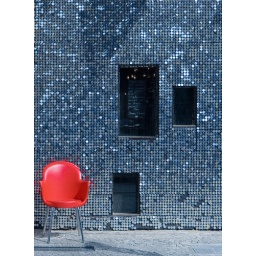
small red chair outnumbered by sinister rectangles